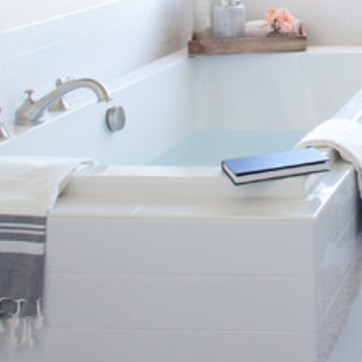
Material: ceramic